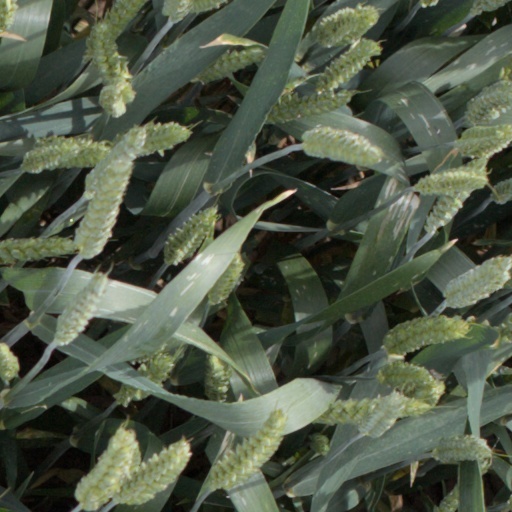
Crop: wheat